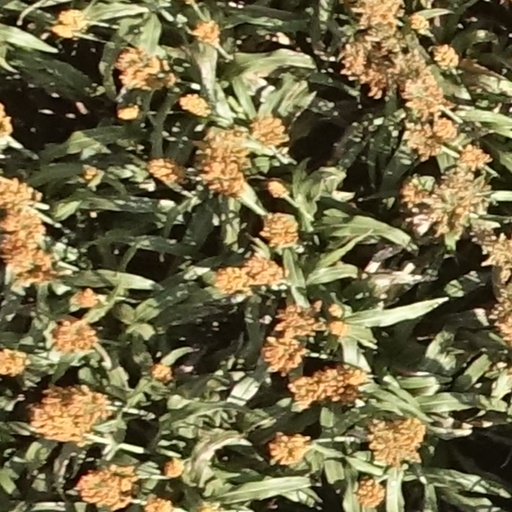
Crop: sorghum